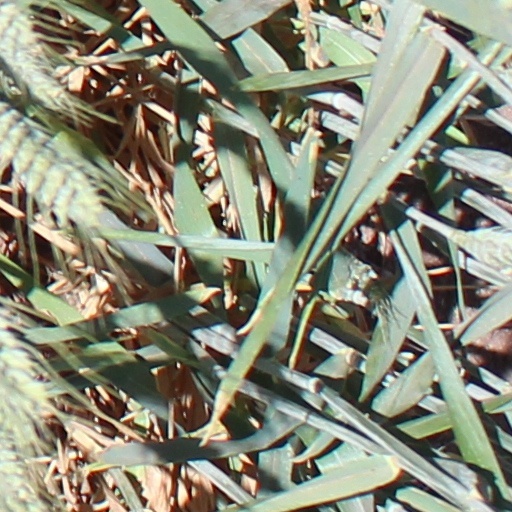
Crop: wheat